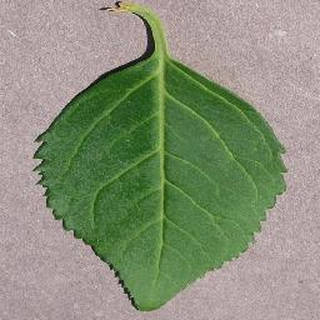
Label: healthy_cherry